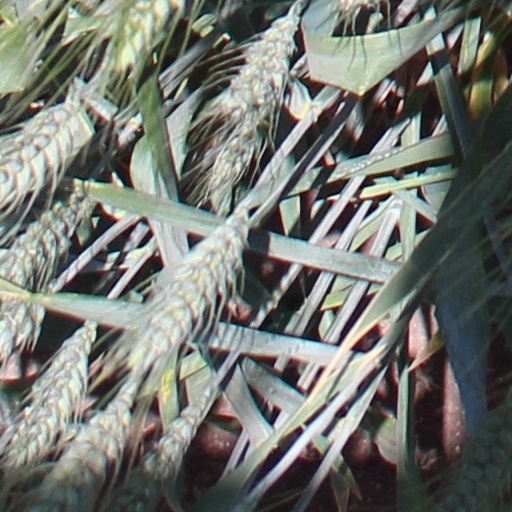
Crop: wheat